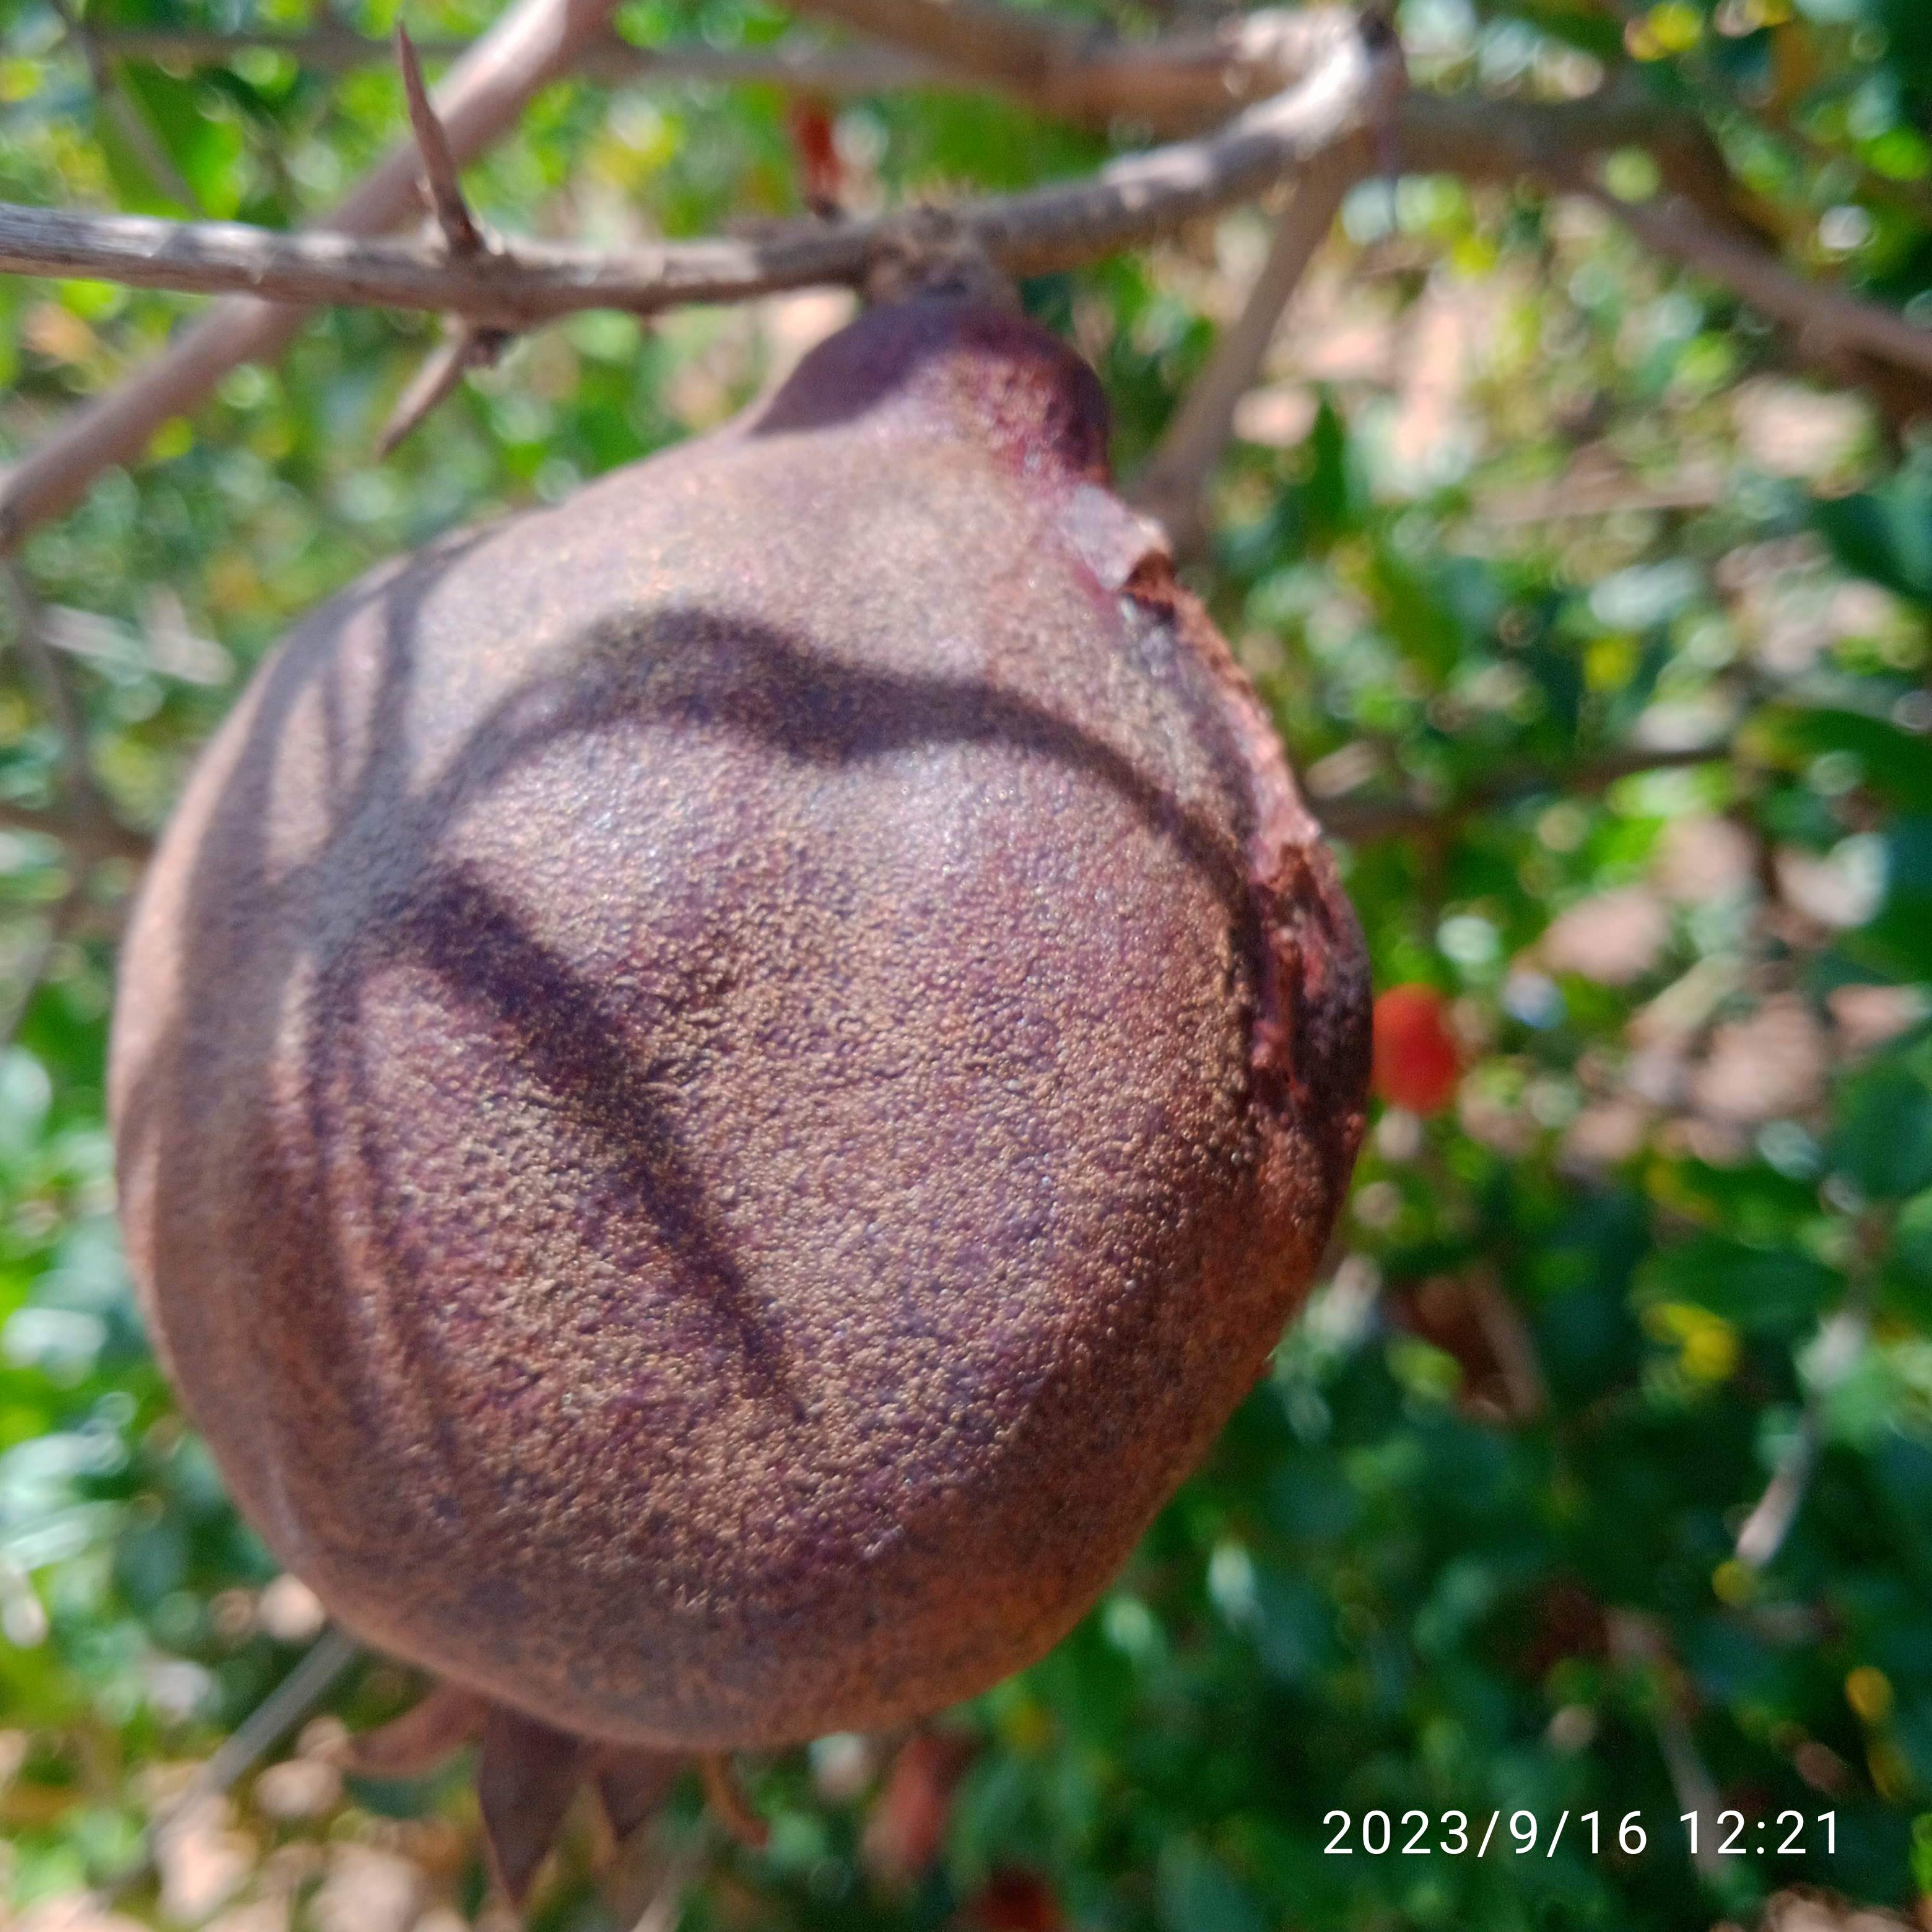
Label: Alternaria